Eleanor (sloop)

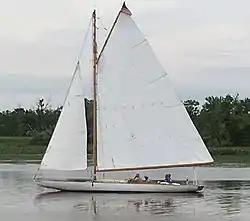
Restored 1903 Raceabout class sloop Eleanor in 2020

The Eleanor is a historic gaff-rigged racing sloop built in 1903 at the B. F. Wood shipyard, City Island, Bronx and designed by Clinton H. Crane. She is homeported at the Catskill Marina, 10 Greene St., Catskill, New York. Her hull is in length and around at the waterline, her beam is , and her draft is .